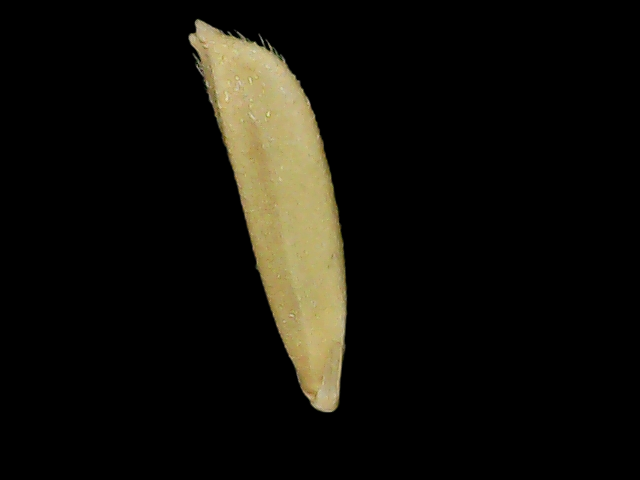
Rice variety: Bd75